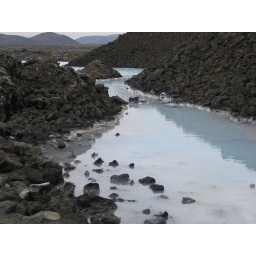
Iceland - Milky blue water in the geothermal pools outside the Blue Lagoon